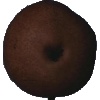
Label: Pear Kaiser 1